Hipercor bombing

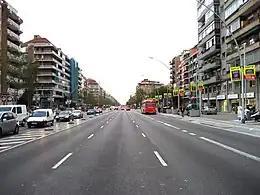

A car bomb attack was carried out on 19 June 1987 at the Hipercor shopping centre in Barcelona, Spain, by the Basque separatist terrorist organisation ETA, which was classified as a terrorist group by the European Union and numerous nations. The bombing killed 21 people and injured 45, the deadliest attack in ETA's history. Controversy surrounded the timing of telephone warnings made before the attack and the authorities' response to them.